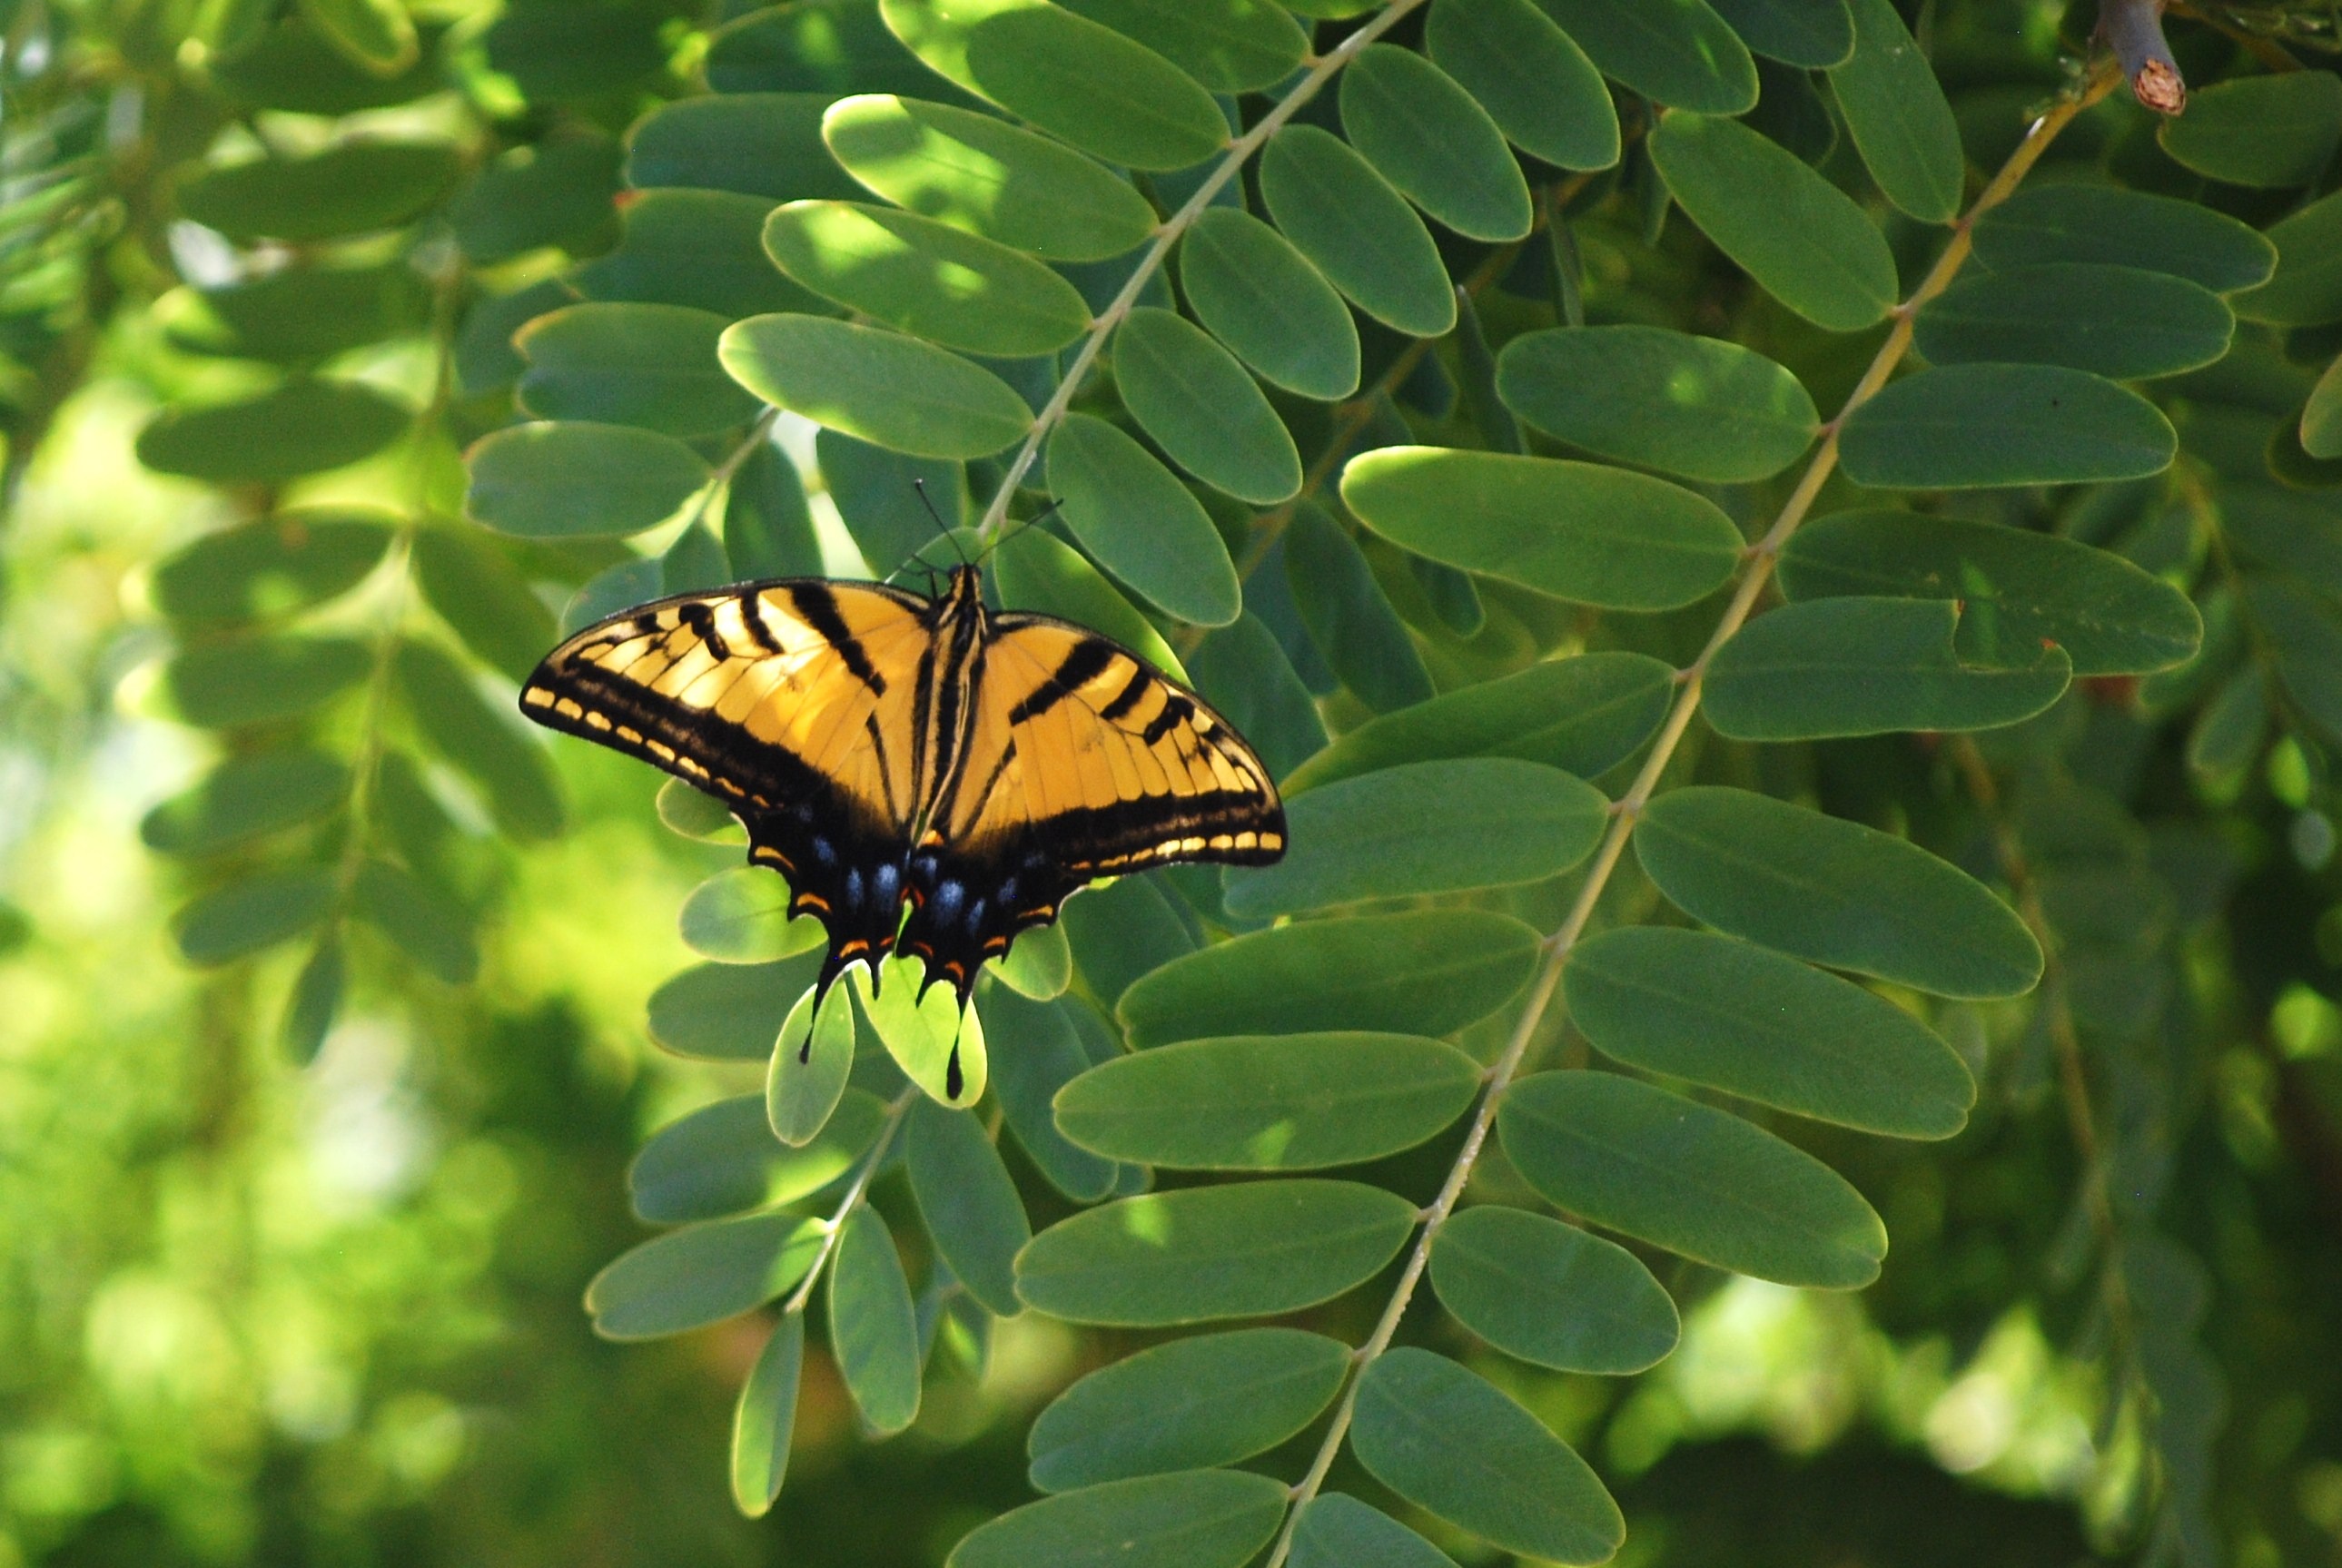
nature, leaf, flower, pattern, green, insect, macro, botany, butterfly, colorful, flora, fauna, invertebrate, monarch, monarch butterfly, wings, insects, beauty, butterflies, nectar, macro photography, arthropod, pollinator, moths and butterflies